Urchfont

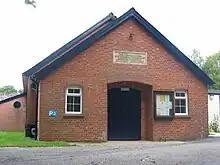
The village hall of 1930 carries the name Erchfont

The name of Urchfont is often thought to derive from the phrase "Church Fountain" and is possibly derived from Latin "fons" meaning 'spring, fountain, well' (cf. "fount"), or the first element may be a lost personal name such as Eohric. Over 100 variations of the spelling are recorded; e.g. Lerchesfonte (1086), Erchesfonte(e) (1175, 1605), Erkesfonte (1175), Archesfunte (font) (1179, 1376, 1426), Ur(i)chesfunte (1242, 1289), Orchesfunte (1259), Orcheffunte (1428), Archfounte al. Urshent (1564), Urchefount al. Urshent (1611), Urshent al. Erchfont (1695).